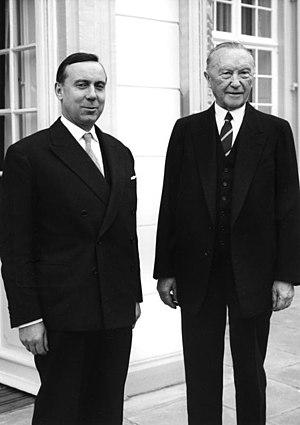
Michel Debré, né le 15 janvier 1912 dans le 7ᵉ arrondissement de Paris et mort le 2 août 1996 à Montlouis-sur-Loire, est un homme d'État français. Il est notamment le premier Premier ministre de la Vᵉ République, du 8 janvier 1959 au 14 avril 1962.